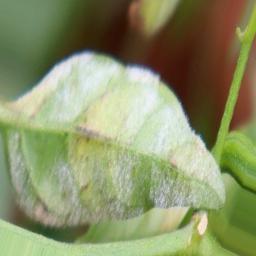
Label: powdery mildew